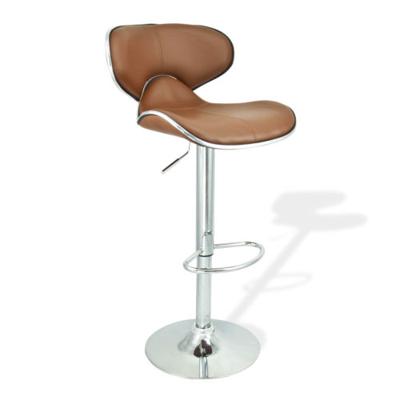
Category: chair